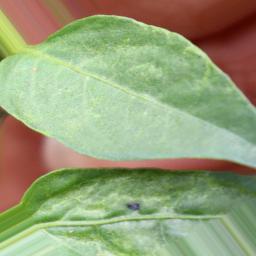
Label: mites_and_trips